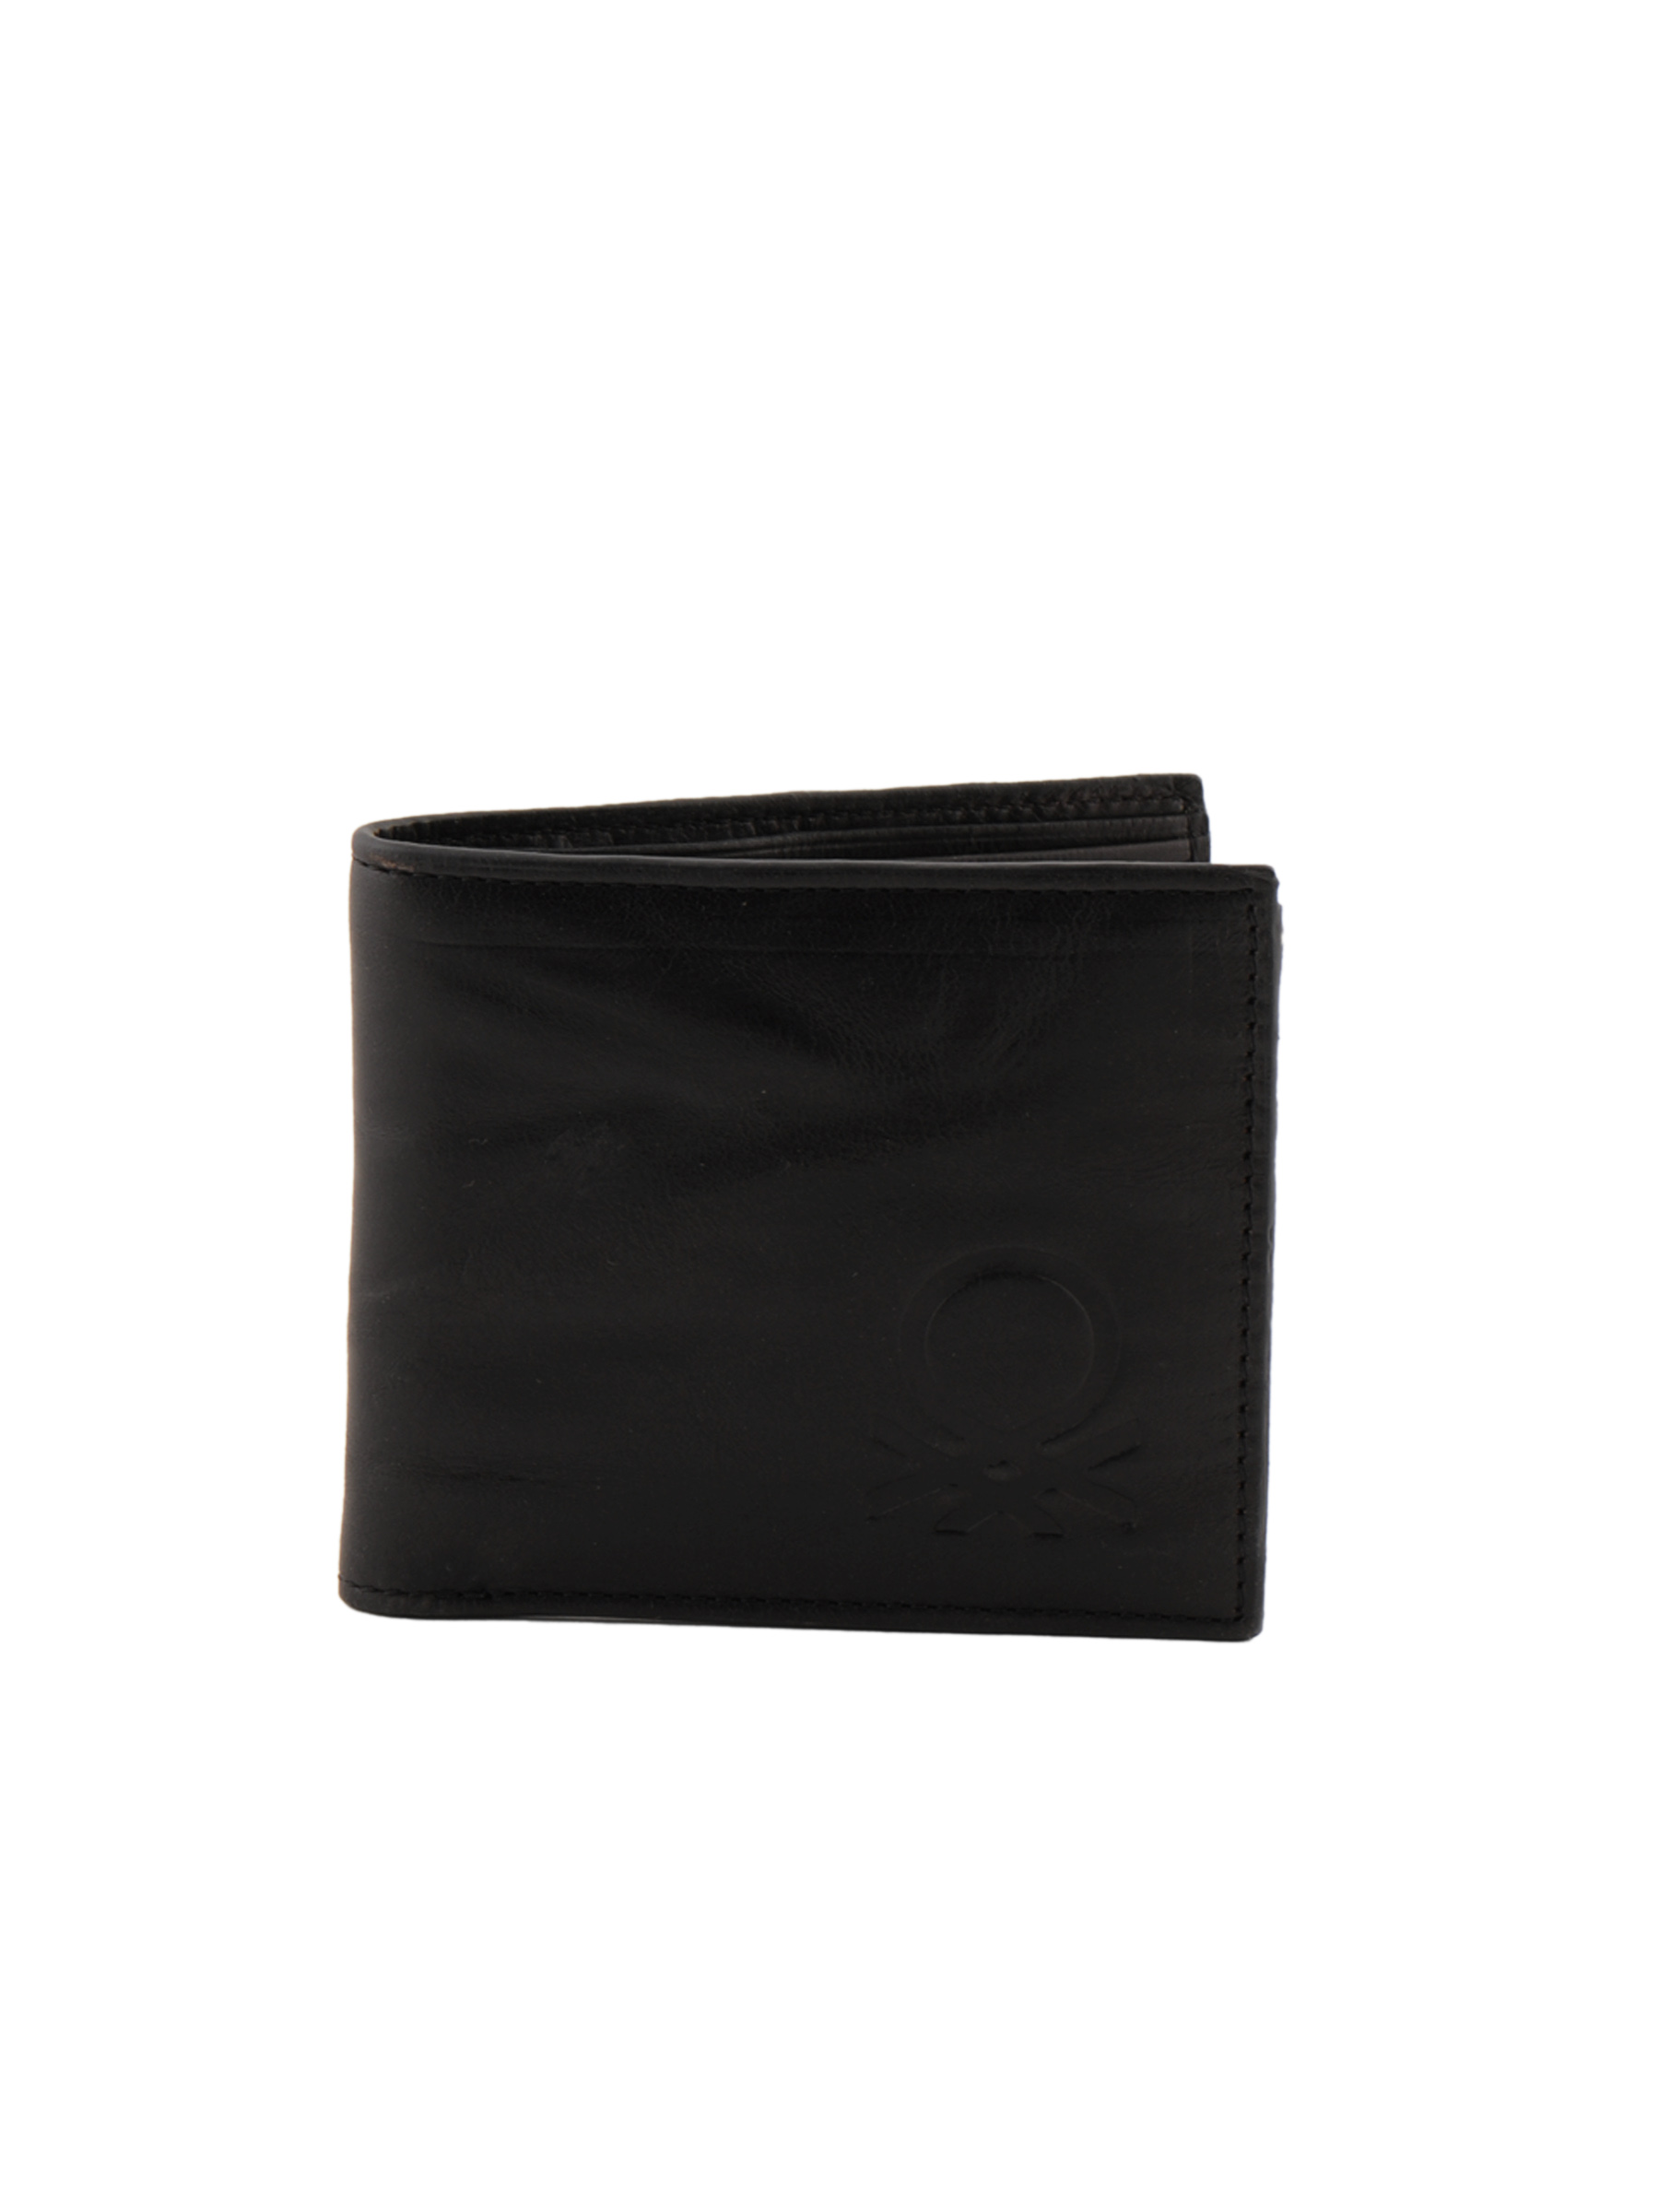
United Colors of Benetton Men Solid Black Wallets
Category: Accessories / Wallets / Wallets
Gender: Men
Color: Black
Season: Summer 2011
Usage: Casual